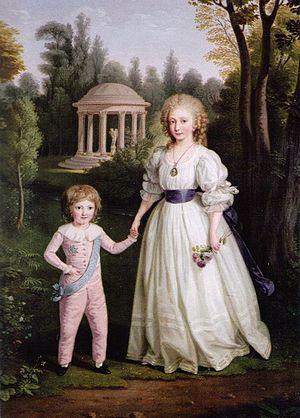
Marie-Thérèse Charlotte de France, surnommée « Madame Royale », née le 19 décembre 1778 à Versailles et morte le 19 octobre 1851 à Frohsdorf en Autriche, est le premier enfant de Louis XVI et Marie-Antoinette. Après une enfance passée à la cour, elle est la seule des enfants royaux à survivre à la Révolution française. Exilée hors de France en 1795, elle retrouve son pays de 1814 à 1830, où elle redevient l'une des personnes les plus influentes de la famille royale. Elle aurait pu devenir reine de France lors des journées de 1830. Condamnée à un nouvel exil en 1830, elle meurt en 1851 loin de son pays, sous le titre de courtoisie de comtesse de Marnes.
Ludwig Guttenbrunn, né en 1750 à Vienne ou à Krems et mort le 15 janvier 1819 à Francfort-sur-le-Main, est un peintre autrichien, spécialisé dans les portraits de cour et de l'aristocratie de son époque. Il fut actif à Vienne et en France, puis surtout à Saint-Pétersbourg.